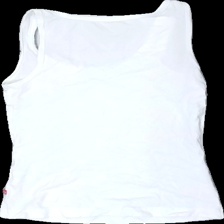
View: back
Type: Tank top
Category: Ladies
Brand: Missing
Colors: White
Material: 100% Cotton
Cut: Regular
Trend: none
Price range: 50-100
Recommended usage: Reuse